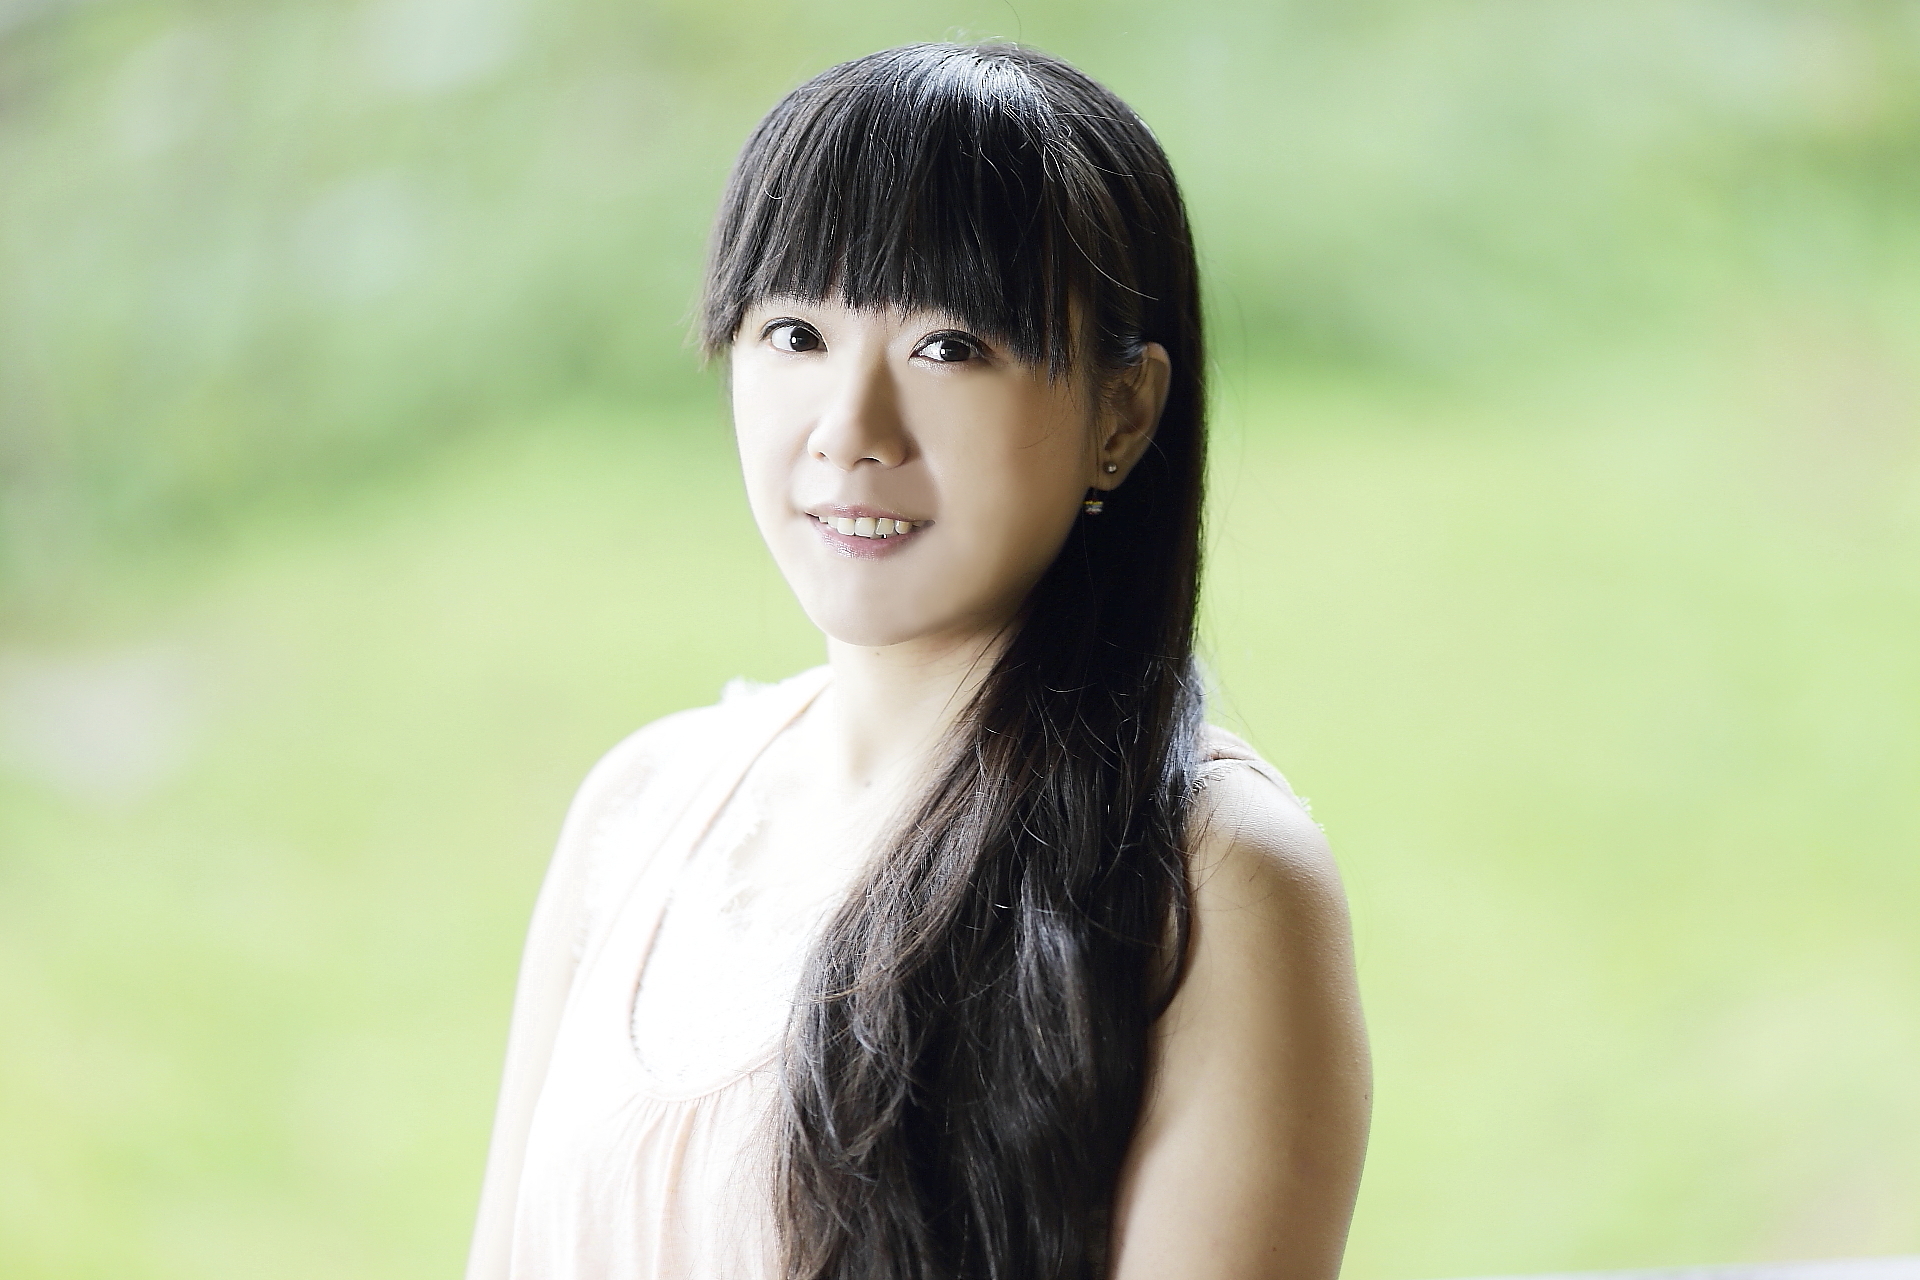
person, blur, girl, woman, hair, photography, portrait, model, fashion, hairstyle, smile, long hair, straight, close up, black hair, face, eyes, focus, eye, earrings, photograph, skin, beauty, elegant, pretty, photoshoot, casual, photo shoot, brown hair, portrait photography